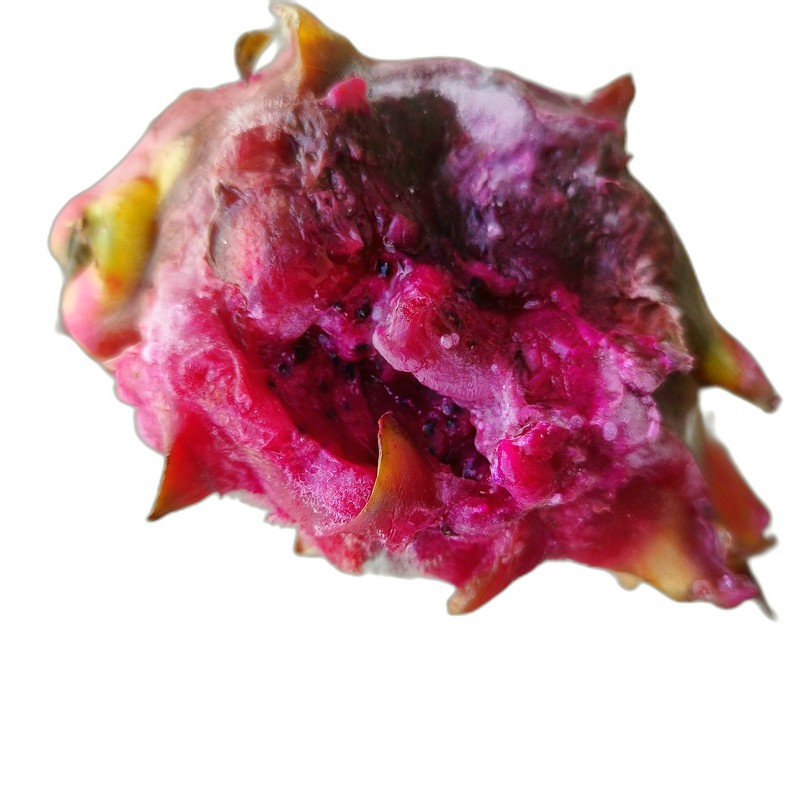
Label: Defect Dragon Fruit